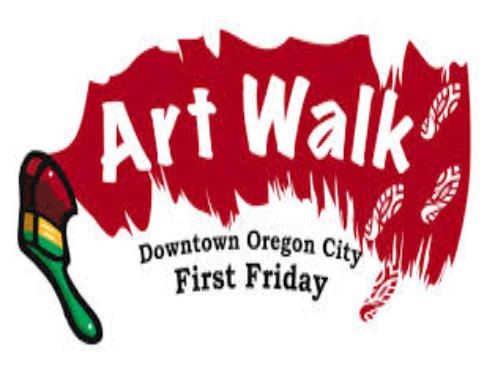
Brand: ART Furniture
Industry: Necessities